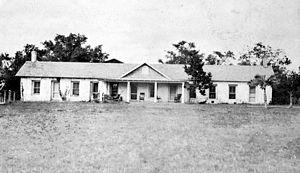
Cet article concerne l'histoire de la ville de Miami en Floride, aux États-Unis.